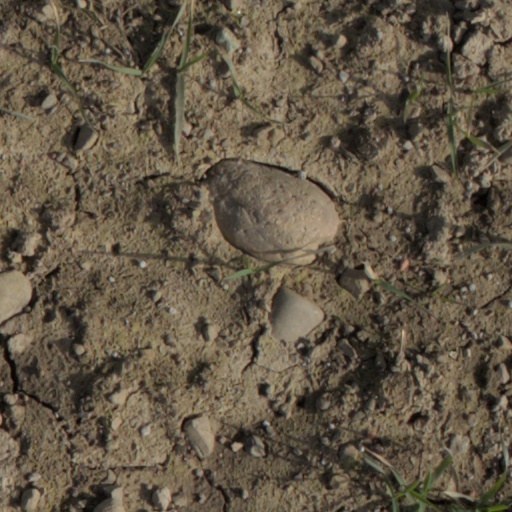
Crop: wheat